SS Macedonia (1911)

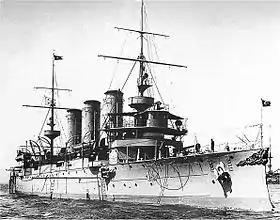
The shelled "Macedonia" in January 1913

On 14 January 1913 the slipped through the Greek naval blockade of the Dardanelles, and started raiding in the Aegean. The next day she reached Syros and opened fire on Ermoupli with her two QF 6-inch and eight QF 4.7-inch guns. "Macedonia" was not in steam and so could not move. "Hamidiye" fired 152 shells, hitting not only "Macedonia" but also the town.